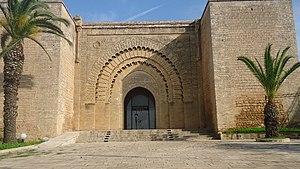
Ceci est une liste des monuments classés par le ministère de culture marocain aux alentours de Rabat.